Arthur H. Woods

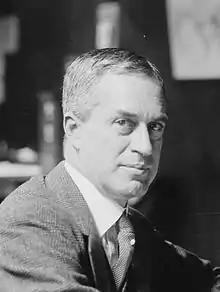
Woods circa 1920-1930

Colonel Arthur Hale Woods (January 29, 1870 – May 12, 1942) was an American educator, journalist, military and law enforcement officer. One of the most prominent police reformers during the early 20th century, he served as deputy New York City Police Commissioner from 1907 to 1909 and later became New York City Police Commissioner in 1914. During his time with the New York City Police Department, he was largely responsible for initiating the application of criminology and sociology in modern policing.